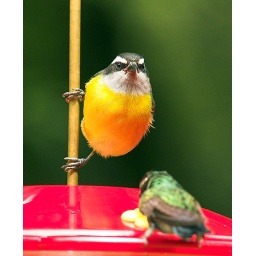
This little bird is the one non-hummingbird that frequents the Monteverde feeders. He seems rather cross in this photo.